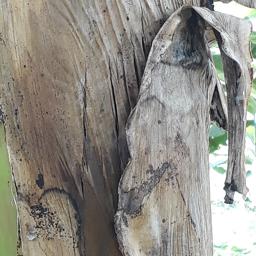
Label: PSEUDOSTEM WEEVIL